Lee In-jae (footballer, born 1992)

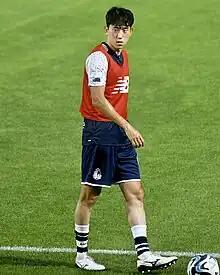
Lee in 2023

Lee In-jae (born 13 May 1992) is a South Korean footballer who plays as defender for Seoul E-Land FC.